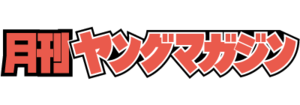
Weekly Young Magazine est un magazine de prépublication de mangas hebdomadaire de type seinen publié par Kōdansha depuis 1980.